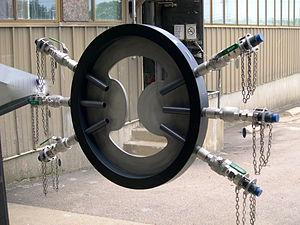
Un mélangeur statique est un dispositif de mélange en continu des fluides. Ce dispositif permet de mélanger des liquides mais il peut aussi être utilisé avec des gaz ou pour mélanger un gaz et un liquide. Les dépenses énergétiques permettant de favoriser le mélange provoquent une perte de pression lors du passage du fluide à travers le mélangeur statique. Il existe de nombreuses géométries de mélangeur statique. Le type à plaque est un type de géométrie commune. On rencontre aussi des mélangeurs insérés dans des conduites circulaires ou carré.